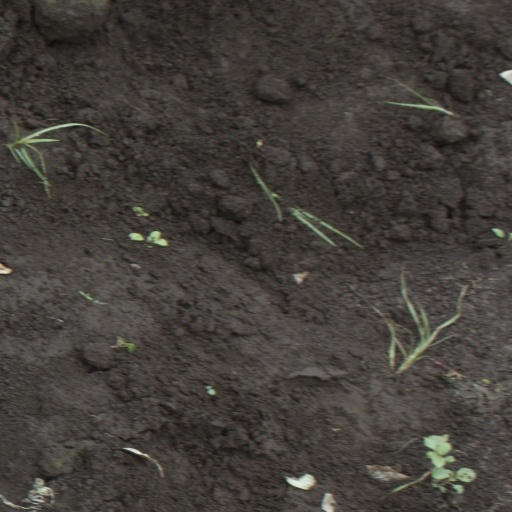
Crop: soybean